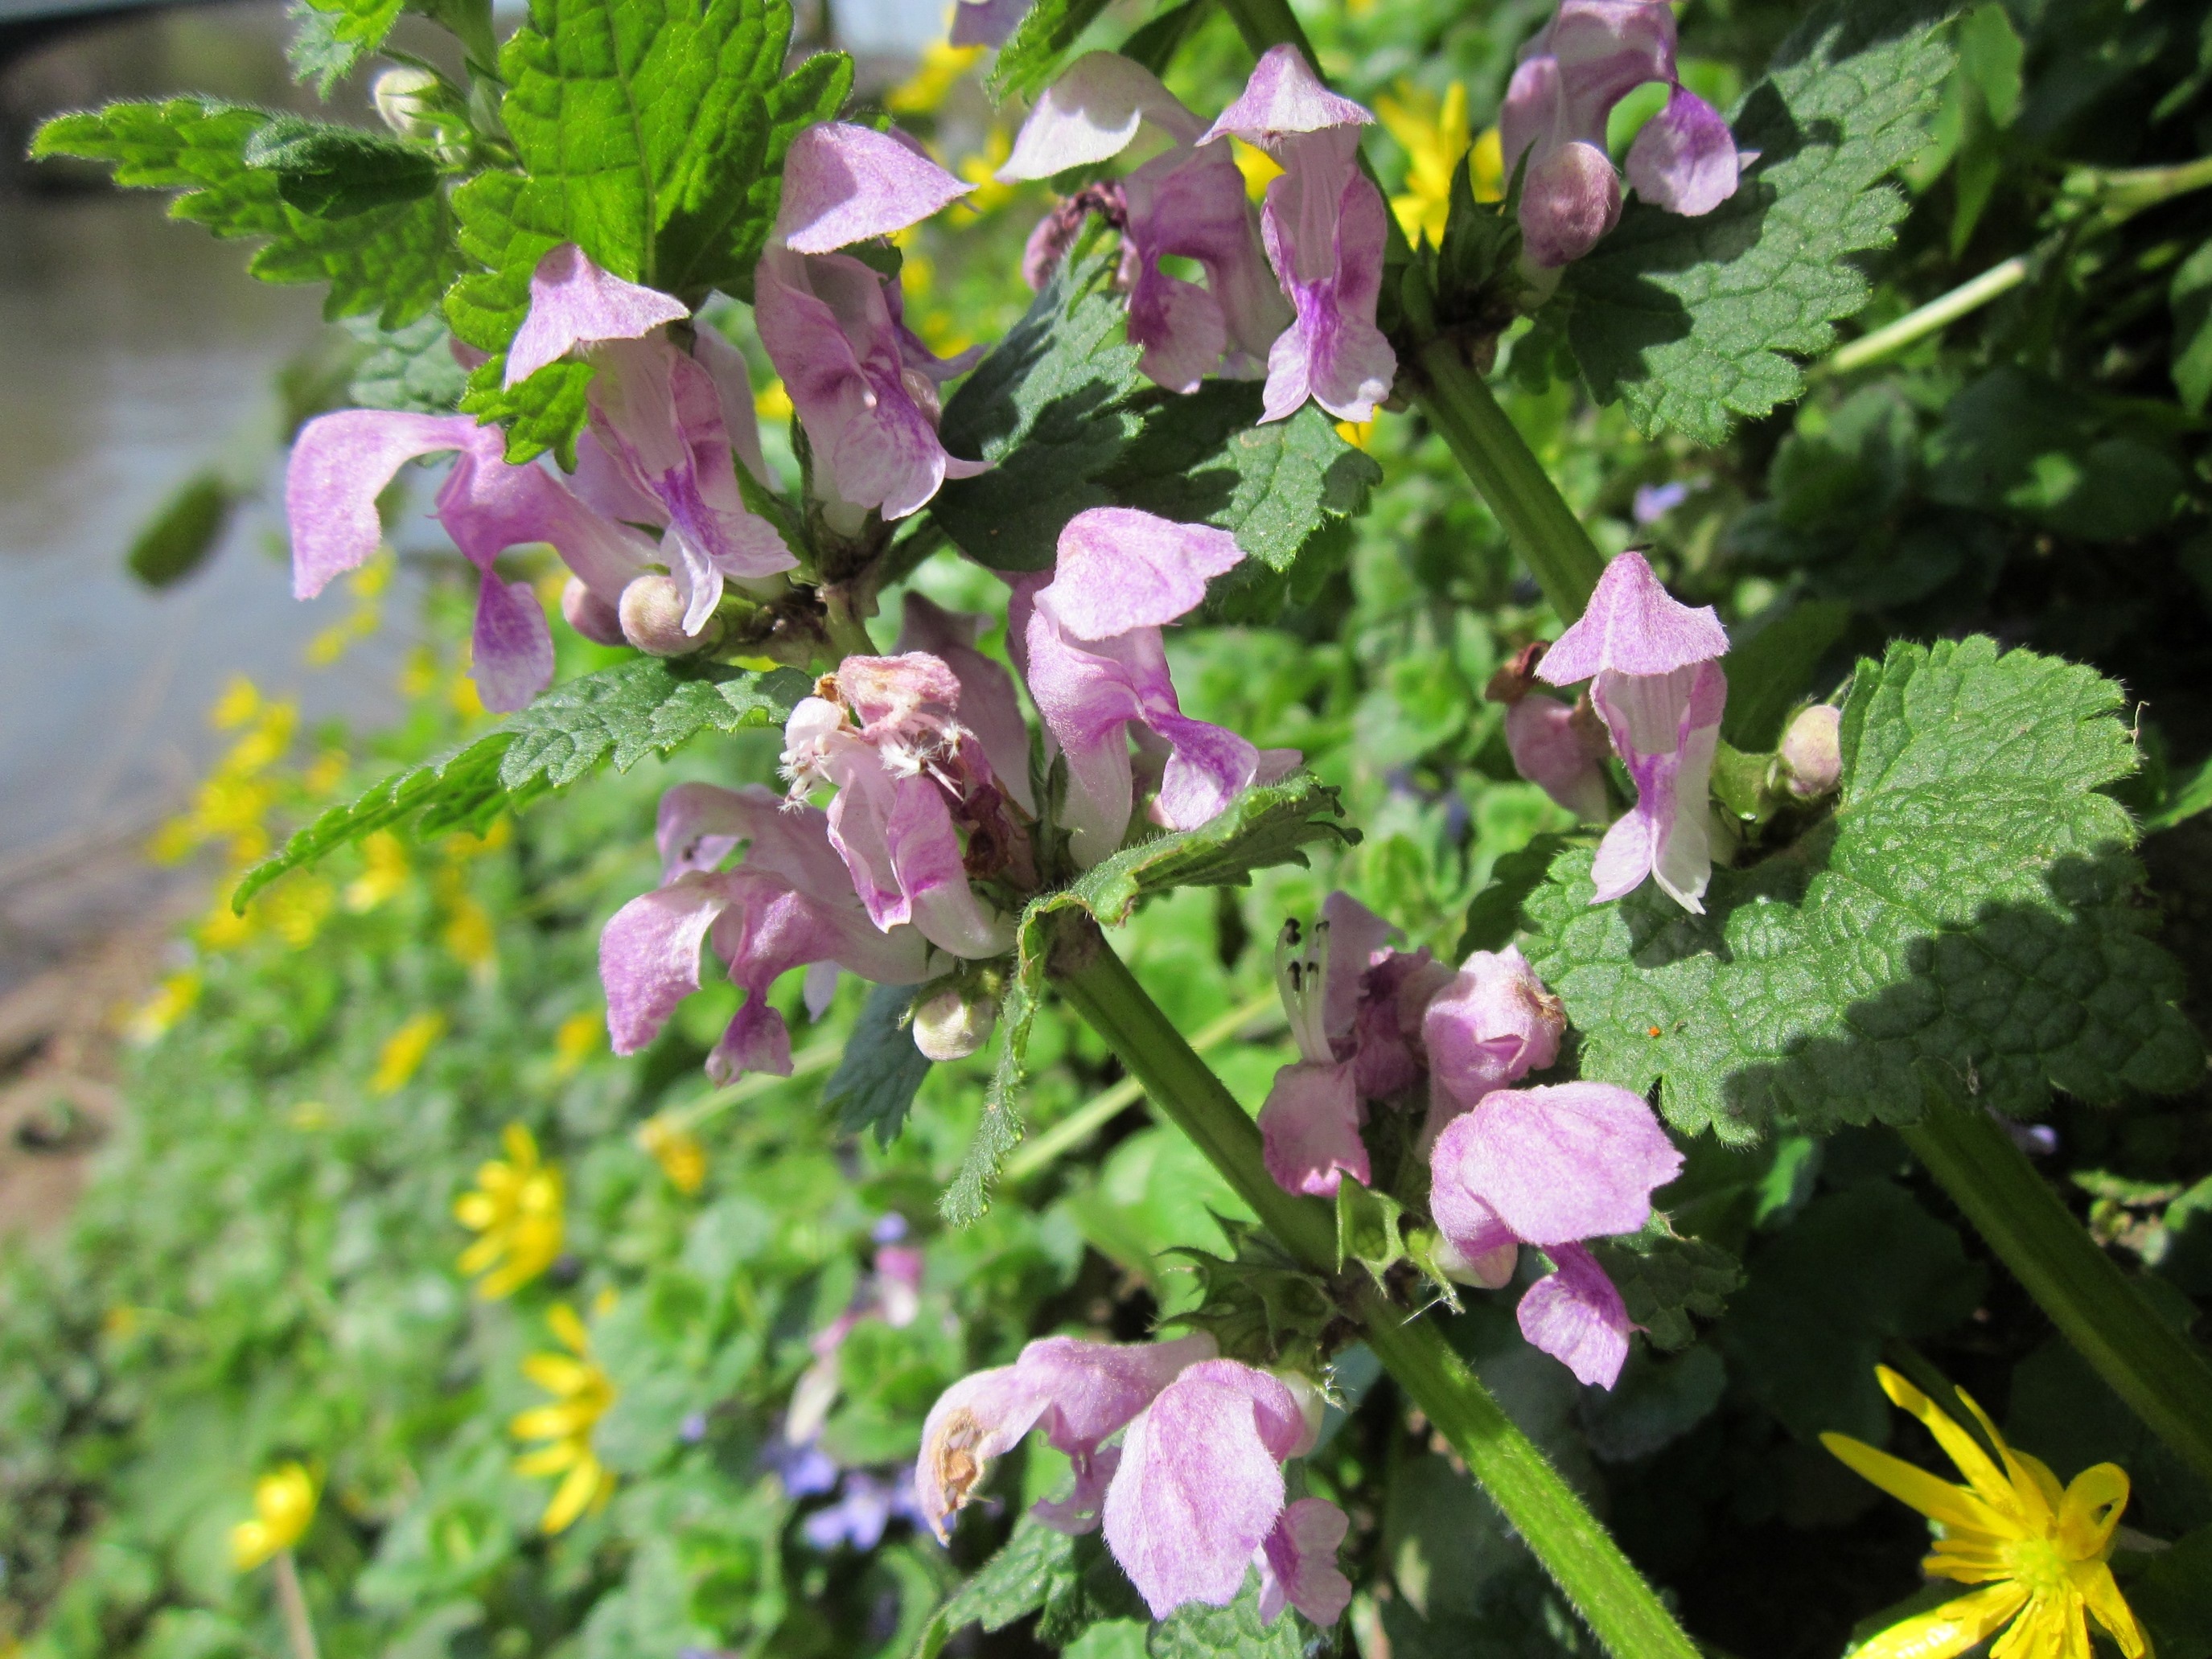
plant, flower, herb, botany, garden, flora, wildflower, species, flowering plant, annual plant, land plant, inflorescene, lamium maculatum, spotted deadnettle, spotted henbit, purple dragon